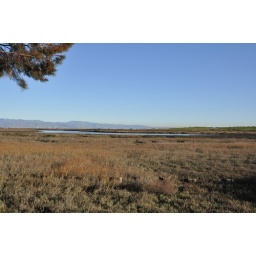
Marshes near the duck pond, where wild birds take an exercise break.